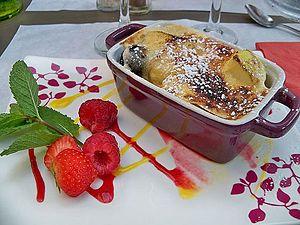
gratin de fruits frais, au bistrot de pays de Rochegude
Le paradoxe français désigne l'étude épidémiologique d'une importante et étonnante contradiction entre la richesse en matières grasses et en vins français de la cuisine française, en particulier de la cuisine du Sud-Ouest et de la cuisine de la Provence méditerranéenne riche en huile d'olive, et la relative bonne santé publique des Français en matière de maladie cardio-vasculaire ou de cancer, en comparaison en particulier avec les mauvais résultats sur la santé publique anglo-saxonne et mondiale en rapport avec l'industrie agroalimentaire moderne américaine et britannique, souvent qualifiée d'importante source de « malbouffe ».